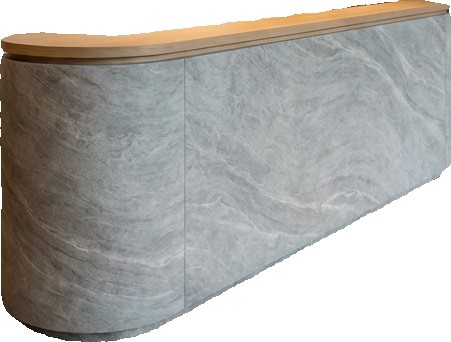
Surface category: worktop